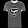
Label: T - shirt / top